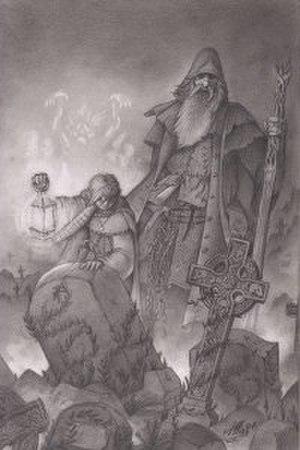
L'Apprenti épouvanteur est le premier tome de la série L'Épouvanteur signée Joseph Delaney. Paru en 2004, il est suivi de La Malédiction de l'épouvanteur.